Josephine Pinckney

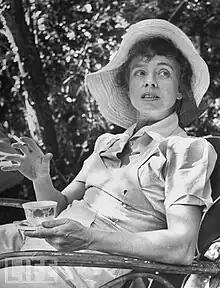
Josephine Pinckney in an un-dated picture.

Josephine Lyons Scott Pinckney (January 25, 1895 – October 4, 1957) was a novelist and poet in the literary revival of the American South after World War I. Her first best-selling novel was the social comedy "Three O'clock Dinner" (1945).